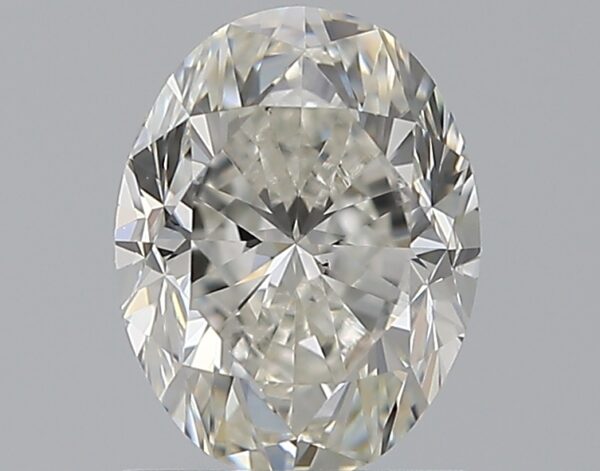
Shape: oval
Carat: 1.2
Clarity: VS2
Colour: I
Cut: FG
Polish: VG
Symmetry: VG
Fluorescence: N
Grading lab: GIA
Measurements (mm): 7.27 x 5.59 x 4.02